Boca Juniors (basketball)

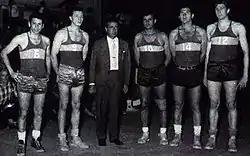
The multi-champion team of the 1960s.

In 1951 a new championship, "Torneo Metropolitano" was created. This competition joined teams from both rival leagues, Federación Argentina and Asociación de Buenos Aires. To form a more competitive team, Boca hired Rosarian players Enrique Borda and Bernardo Schime, then acquiring Rubén Petrilli. Andrés "Naranjito" Rossi was the coach. Despite having lost the first six games, Boca finished in the 4th position in the 1955 tournament. In 1957, with the addition of notable players such as José Olivera, José Novoa and Luis Pérez, Boca won the 1957 and 1959 Metropolitano championships and was runner-up in 1958. The team was also runner-up in 1958 and 1958.